Tim Seeley

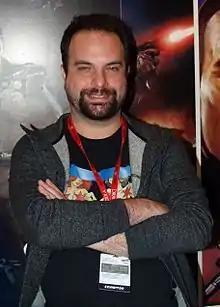
Seeley at the New York Comic Con

Tim Seeley is an American comic book artist and writer known for his work on books such as "Grayson", "Nightwing", "", "G.I. Joe vs. Transformers" and "New Exiles". He is also the co-creator of the Image Comics titles "Hack/Slash" and "Revival".